West Branch Sacandaga River

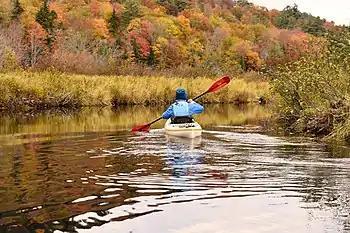
A kayaker during fall foliage on the W. Branch of the Sacandaga River, Adirondack Mountains, New York State.

In May 2021, the New York State Department of Environmental Conservation stocked 133 brown trout and 1200 rainbow trout into the river in the town of Wells.